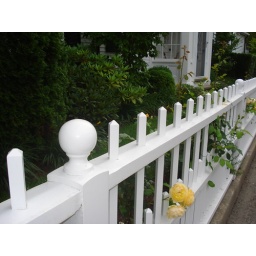
Beautiful yellow roses grew along this fence line in Edgartown, Massachusetts on Martha's Vineyard.